Kalutara fort

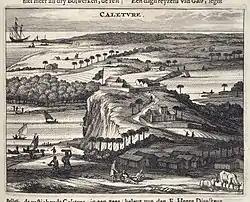
1672 Dutch engraving of Fort Caletvre

Kalutara fort ( "Kaluthara Balakotuwa") was built by the Portuguese in 1622. It was located in Kalutara, Sri Lanka.